Universidad de San Carlos de Guatemala

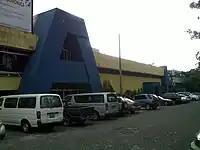
Architecture College Building

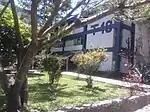
Pharmacy College Building

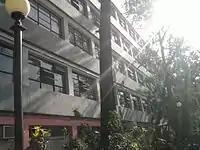
Engineering College Building

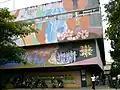
Communication Sciences School Building

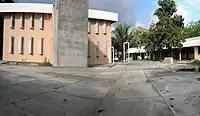
CUDEP Campus

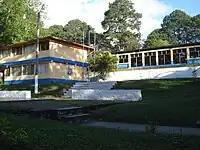
CUNOR Campus

The school's football club Universidad de San Carlos (Guatemalan football club) of the Liga Nacional de Fútbol plays at Estadio Revolución located on campus grounds.